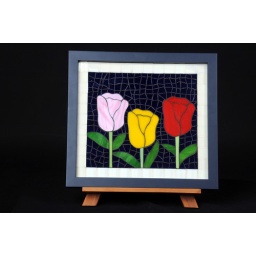
Pink,Yellow,and Red glass with cobalt blue for the background.Framed this one in a Navy blue.Size is 32cm x 34cm.